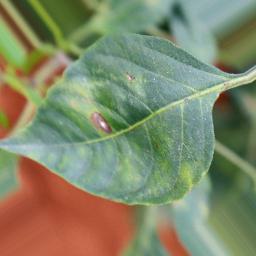
Label: cercospora